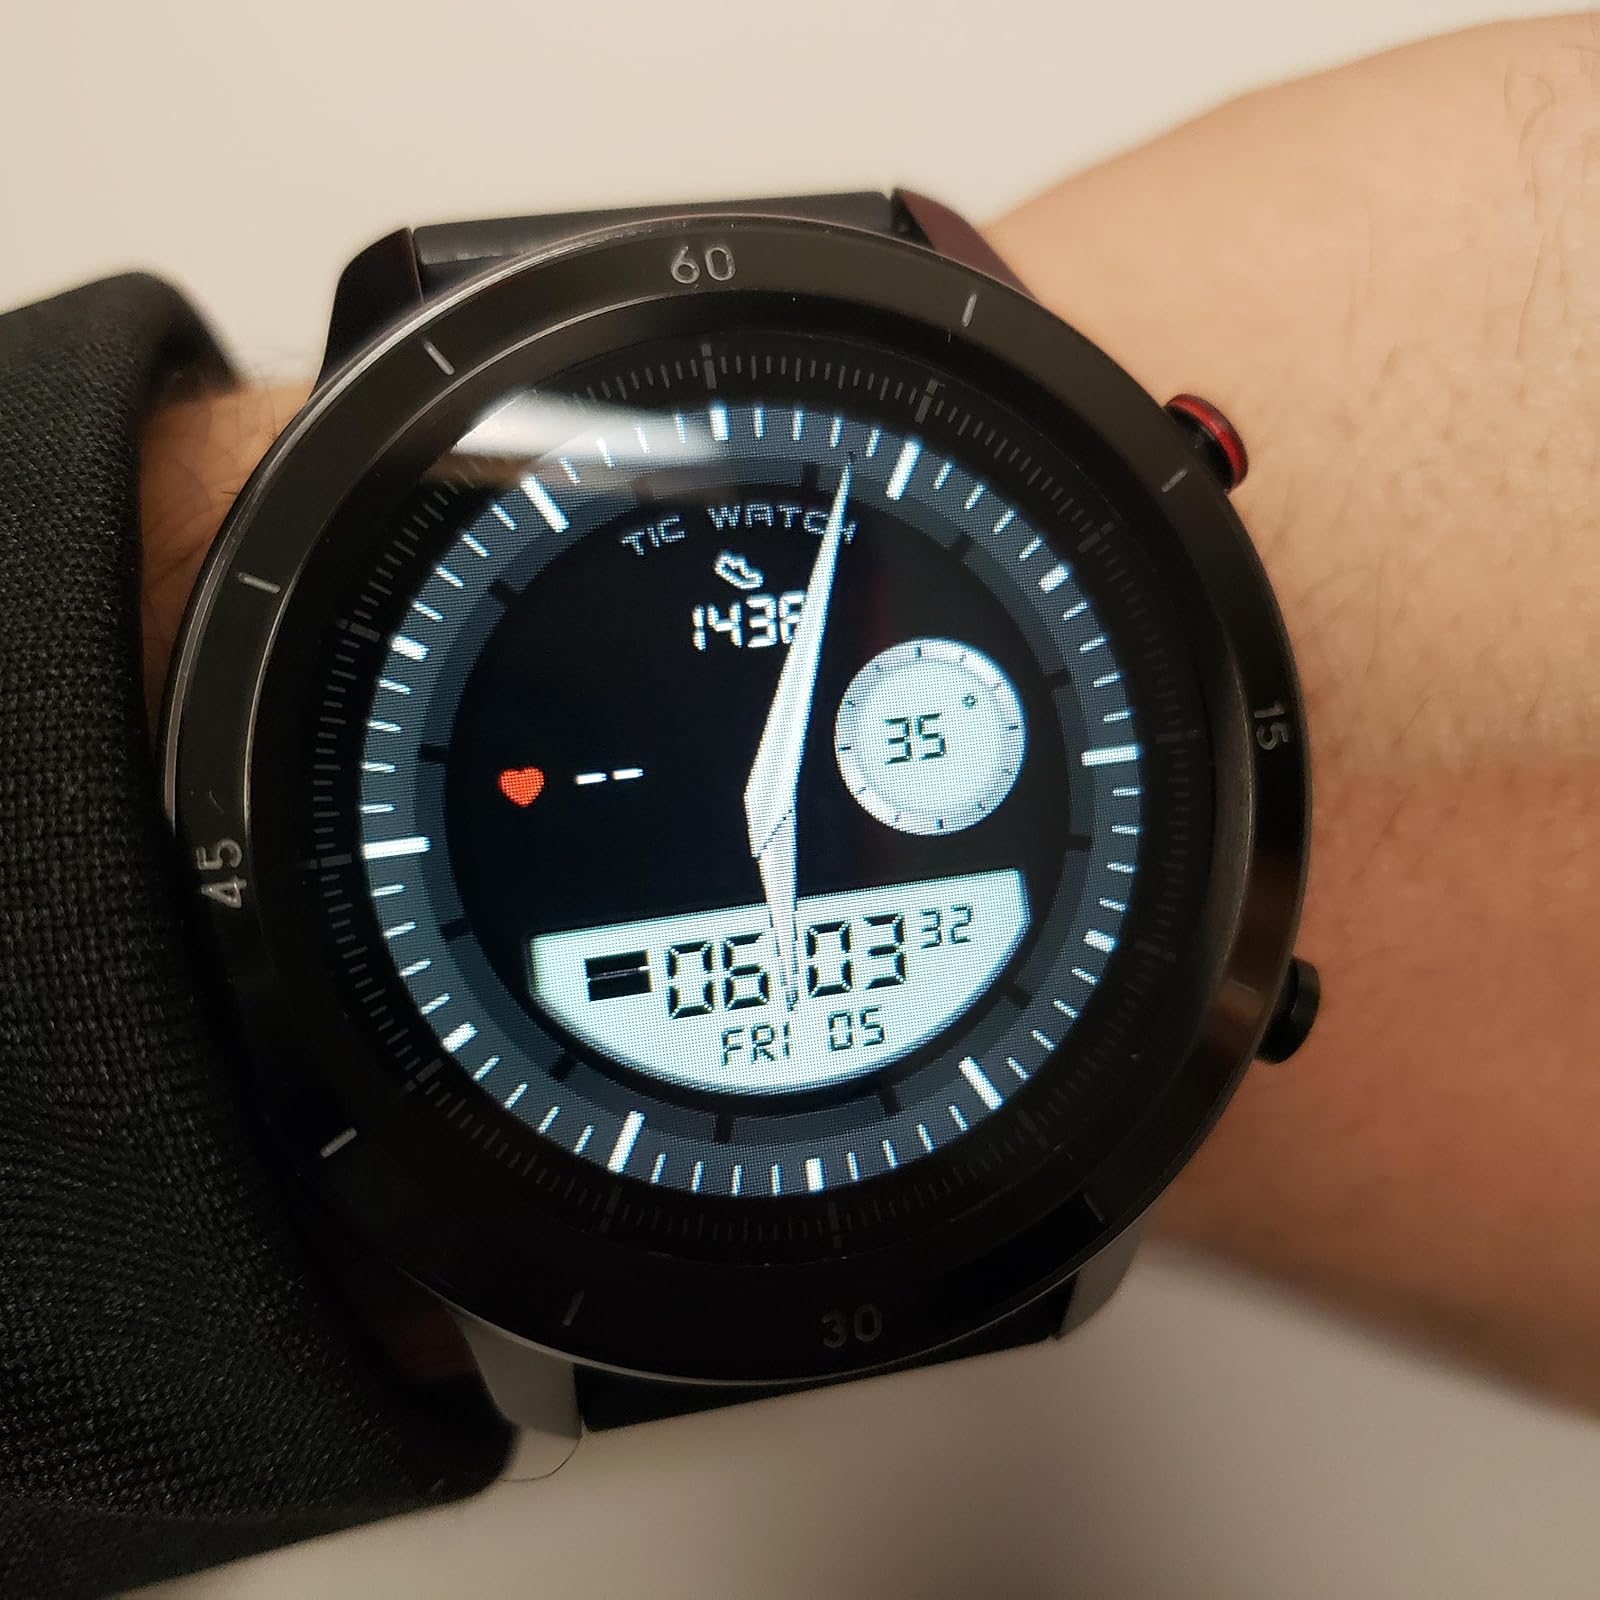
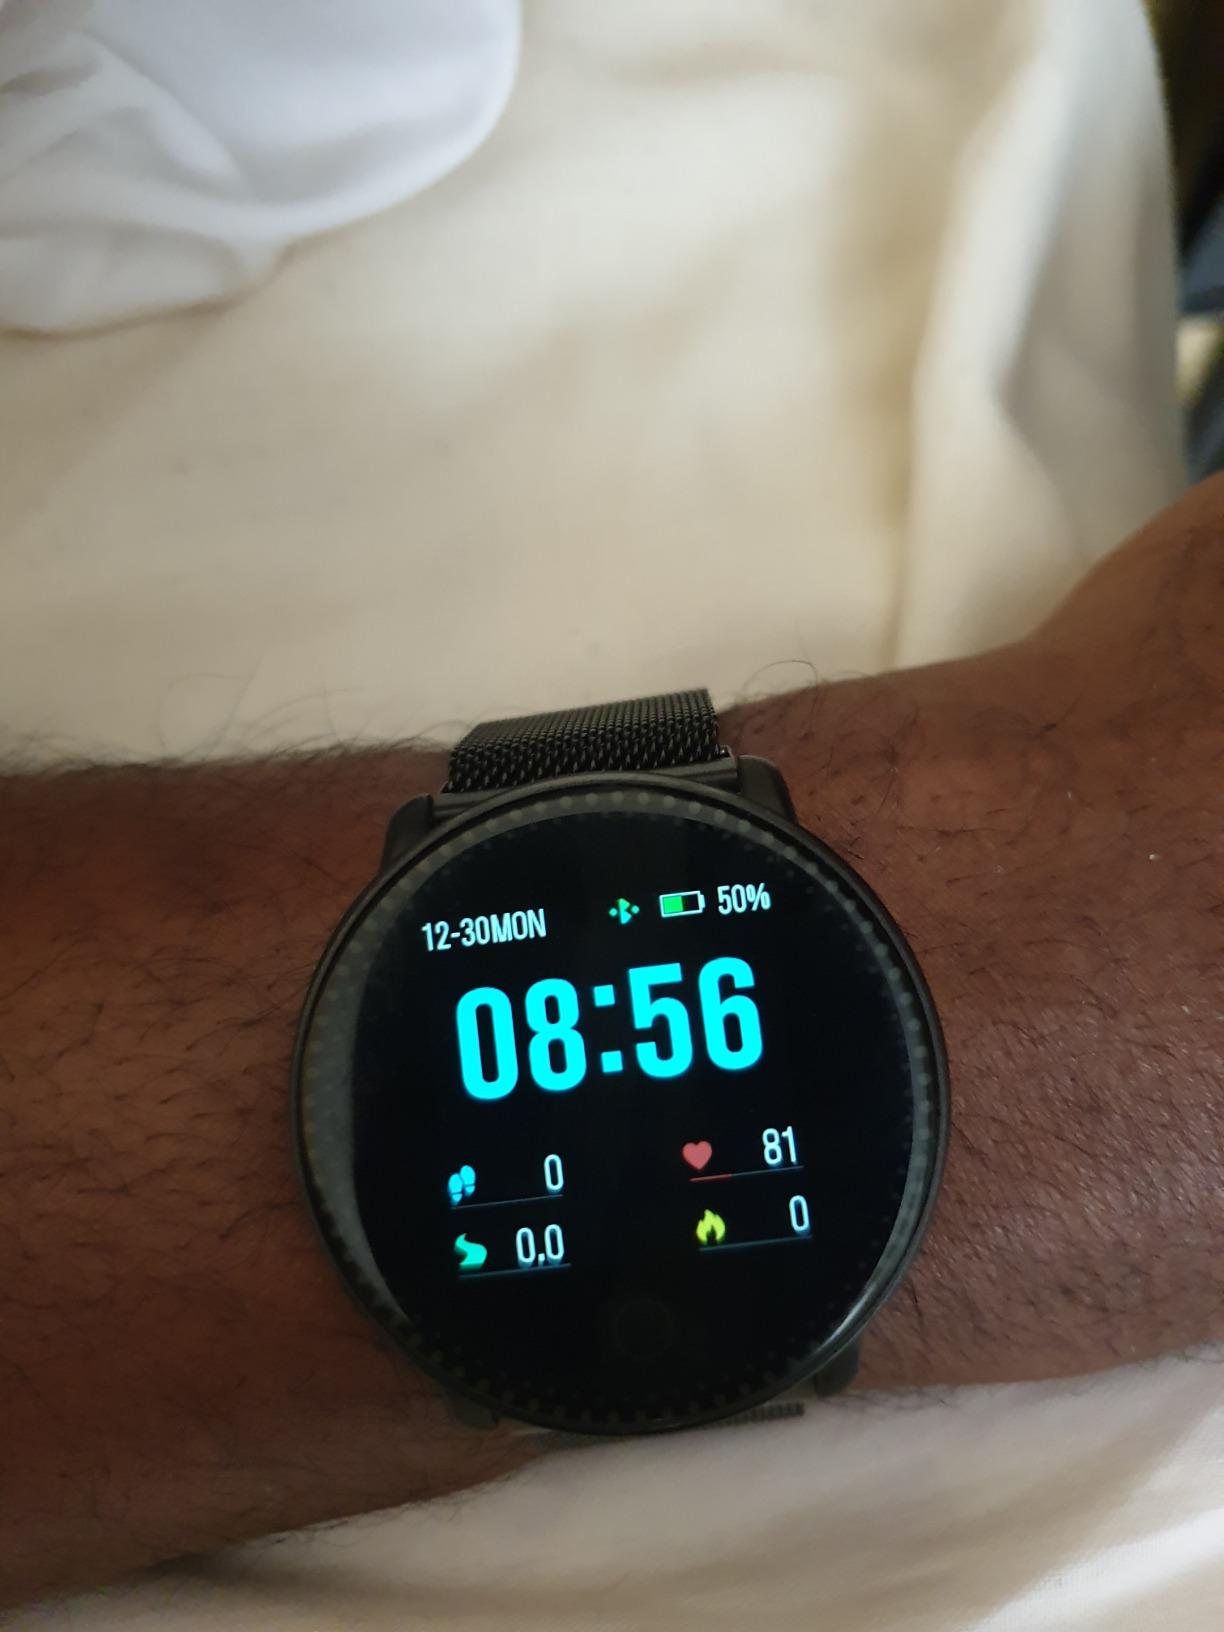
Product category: smartwatch
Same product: no